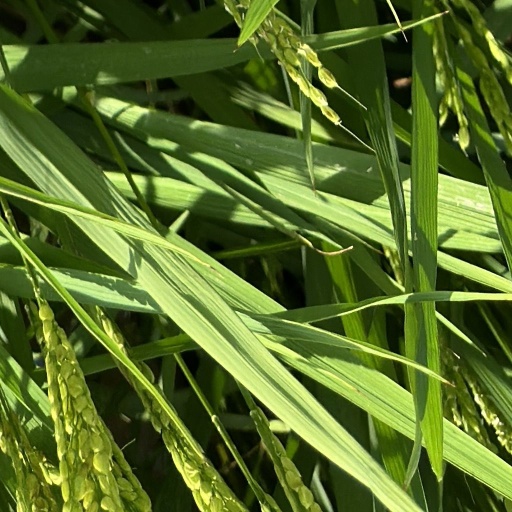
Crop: rice